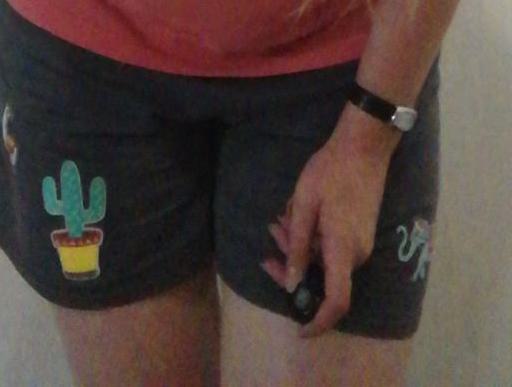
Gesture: no_gesture